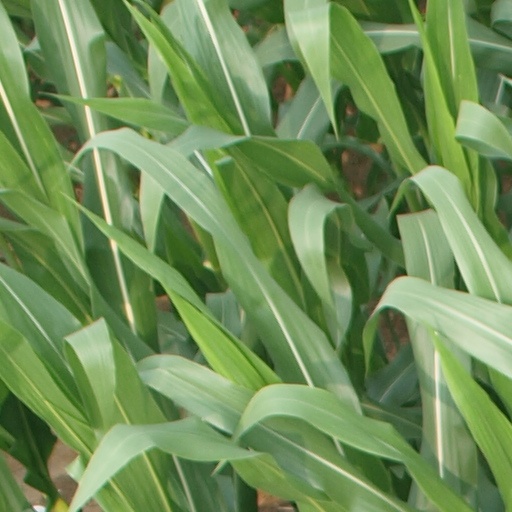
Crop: maize; corn